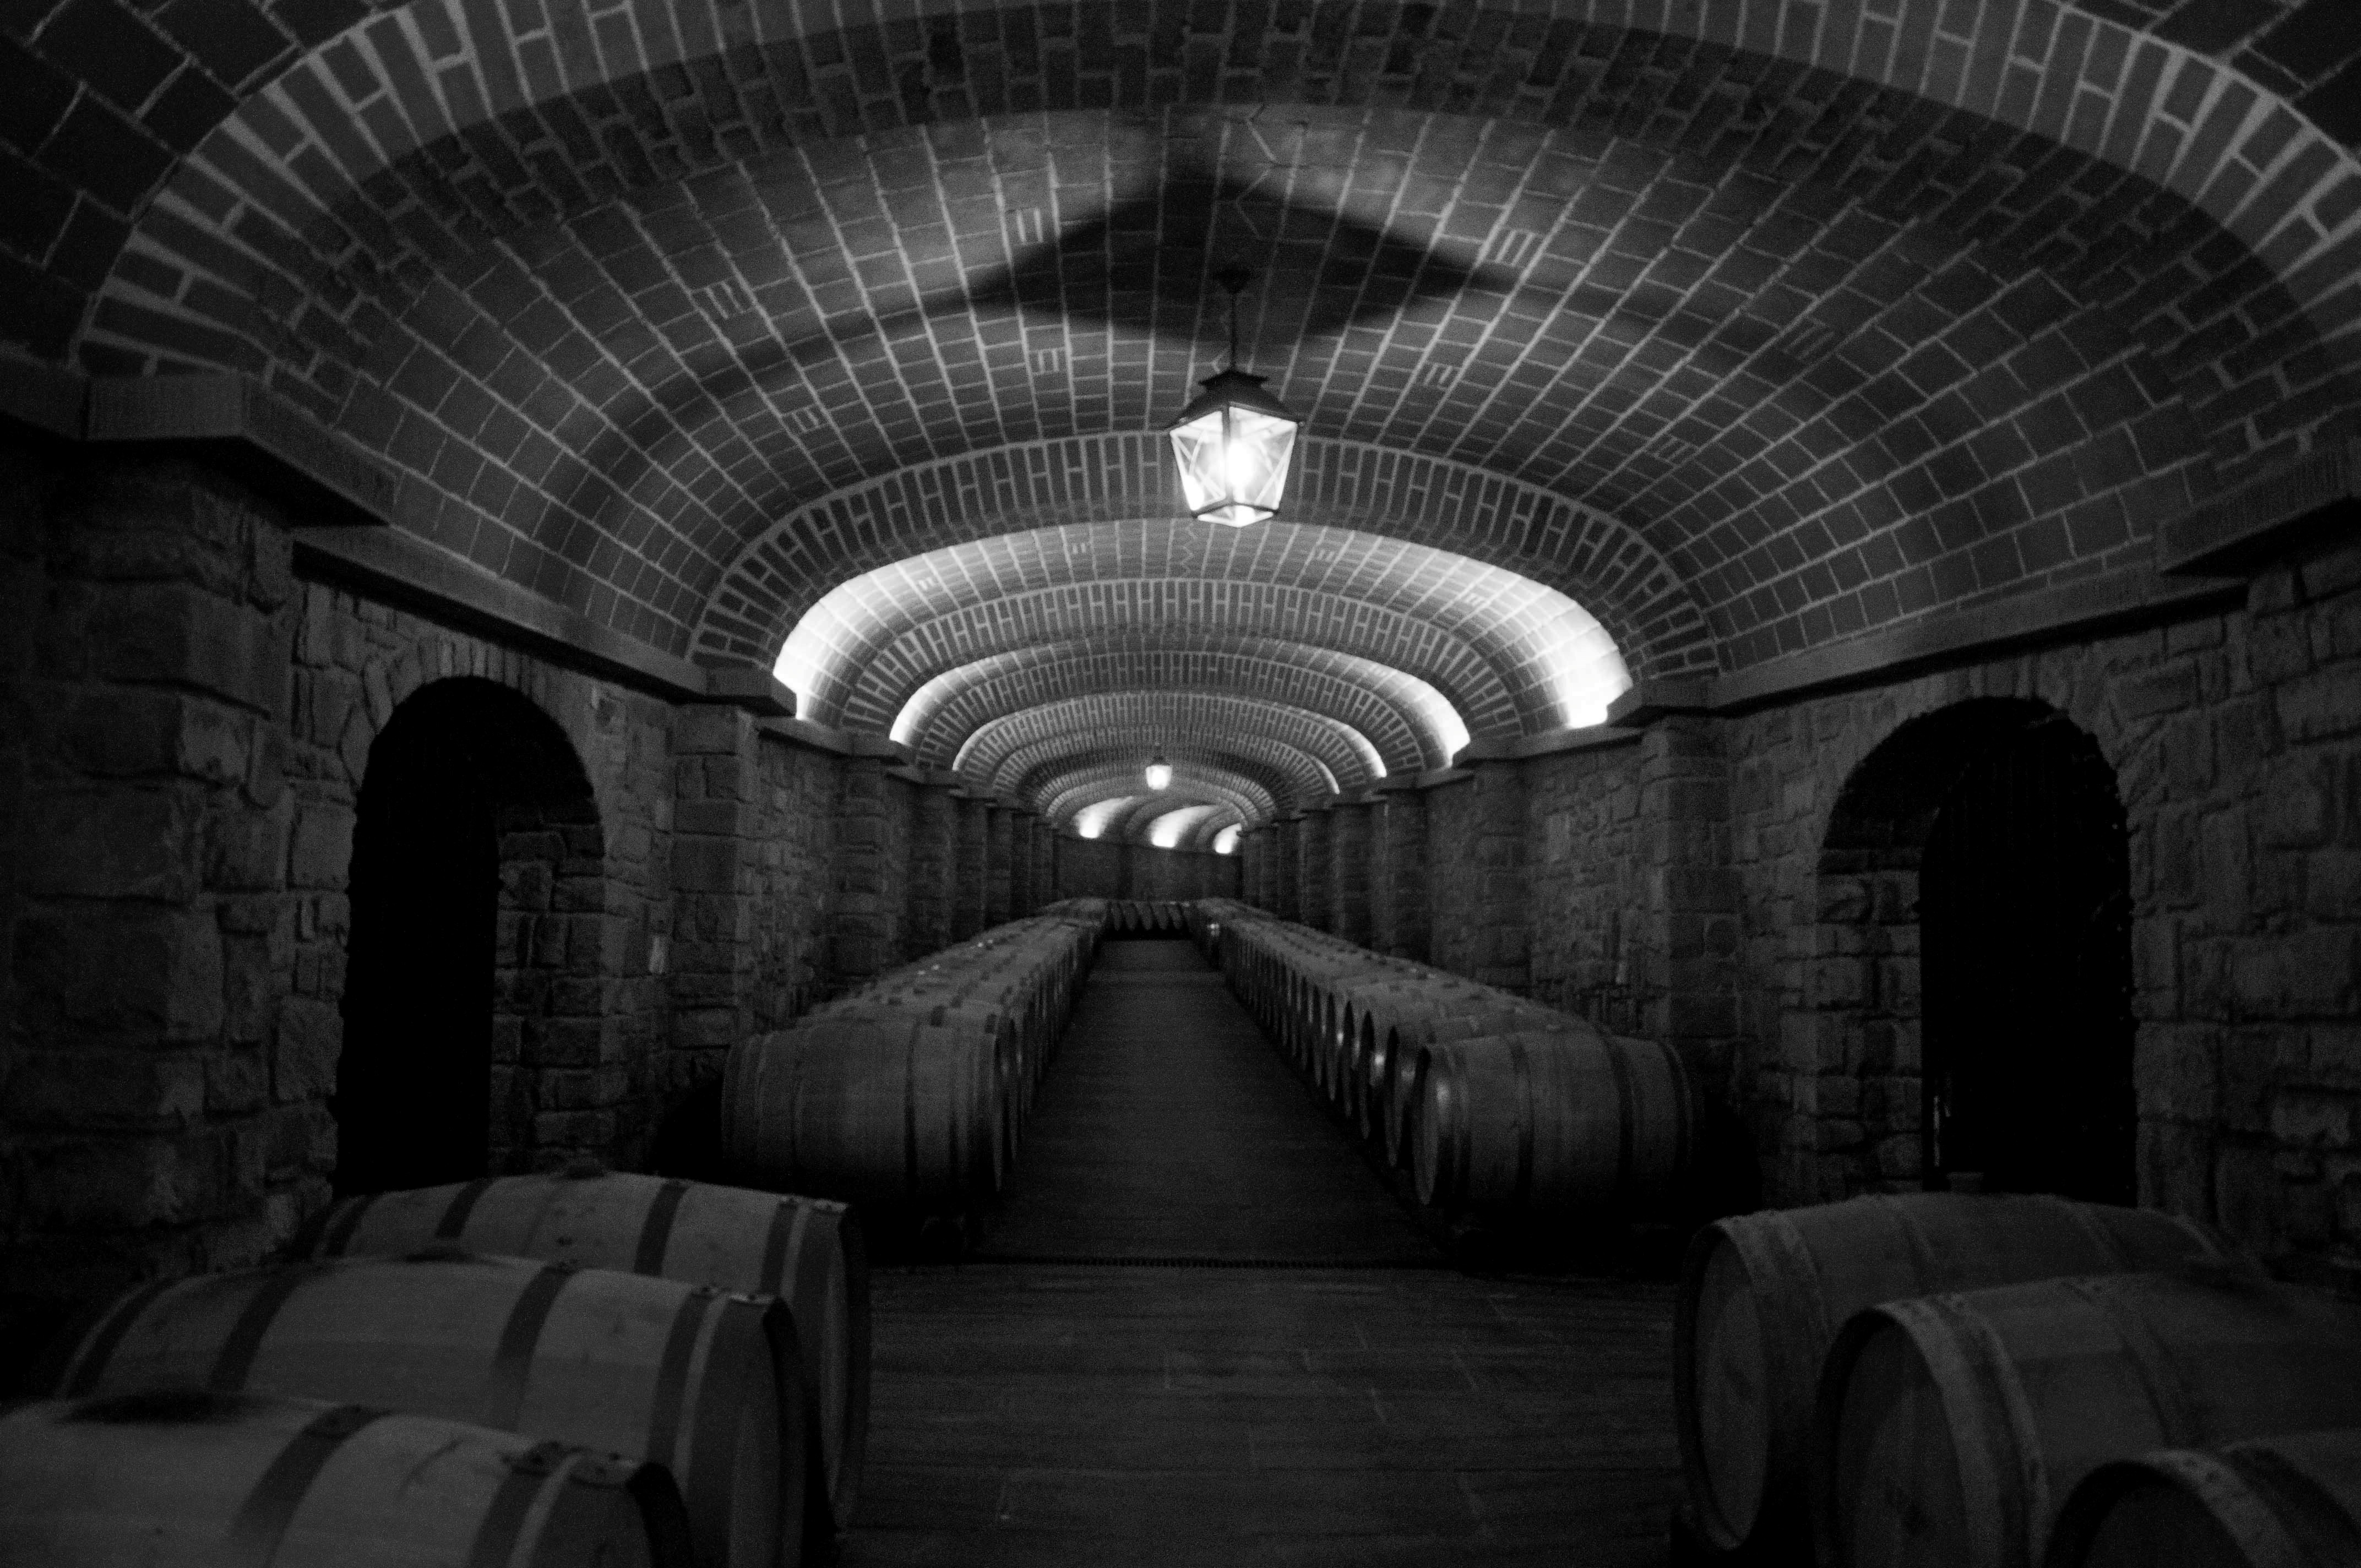
black and white, wine, tunnel, ceiling, ancient, italy, tuscany, darkness, black, monochrome, lights, infrastructure, symmetry, cellar, monochrome photography, man made object, geometries, botti